Spondylolisthesis

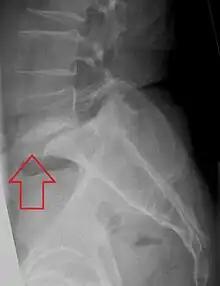
X-ray of the lateral lumbar spine with a grade III anterolisthesis at the L5-S1 level

Spondylolisthesis refers to a condition in which one spinal vertebra slips out of place compared to another. While some medical dictionaries define spondylolisthesis specifically as the forward or anterior displacement of a vertebra over the vertebra inferior to it (or the sacrum), it is often defined in medical textbooks as displacement in any direction.